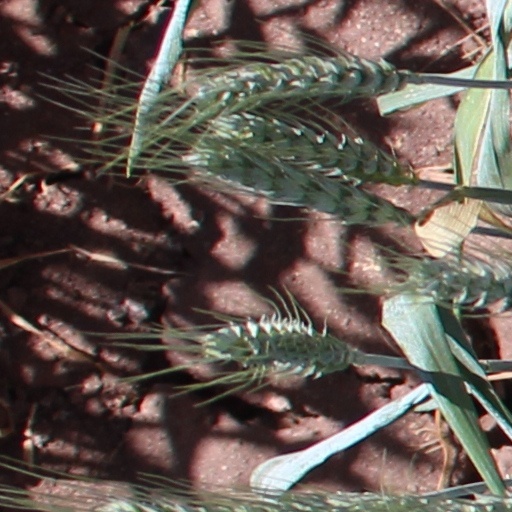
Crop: wheat